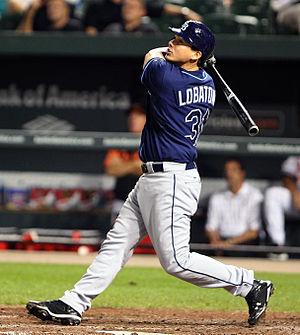
José Manuel Lobatón est un receveur des Ligues majeures de baseball.